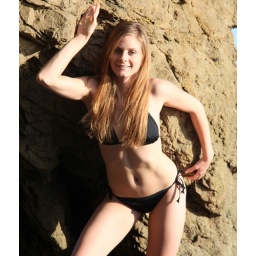
Photoshoot of a pretty model with long blonde hair and blue eyes in a black bikini.